Piazza del Liberty, Milan

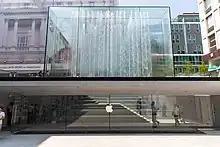
View of Fountain from amphitheater

Beneath the piazza in 1959 was built an underground theater; the piazza was reconstructed in 2018 by the designs of Norman Foster with a modern design of a sunken open air stage. At the western end, above he stage is a fountain with a series parallel spouts aimed at tall glass plates. A stairwell, flanked by the mirrored fountains, descends to the modern subterranean Apple store.